Au Pairs

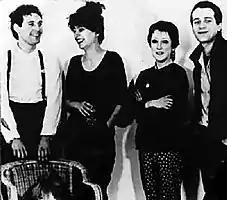
The band circa. 1982

The Au Pairs were a British post-punk band that formed in Birmingham in 1978 and continued until 1983. They produced two studio albums and three singles. Their songs were said to have "contempt for the cliches of contemporary sexual politics" and their music has been compared to that of the Gang of Four and the Young Marble Giants. The band was led by Lesley Woods, who was once described as "one of the most striking women in British rock".